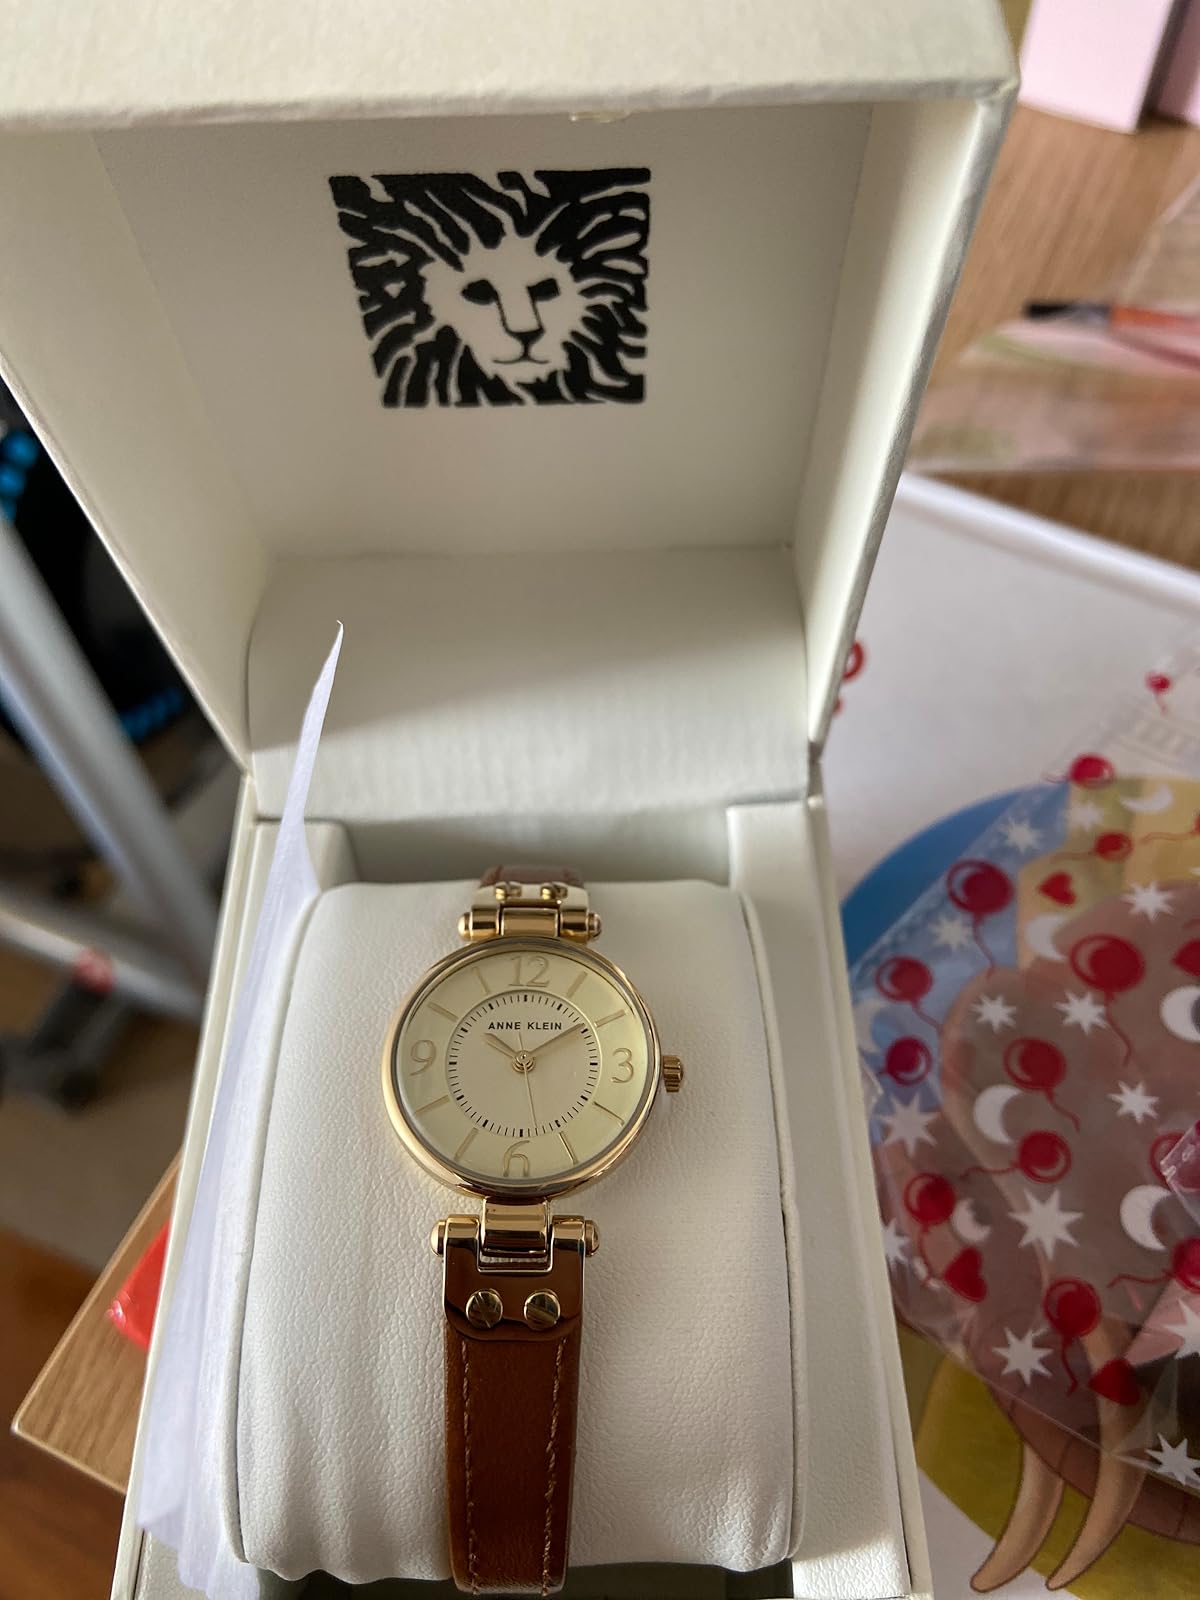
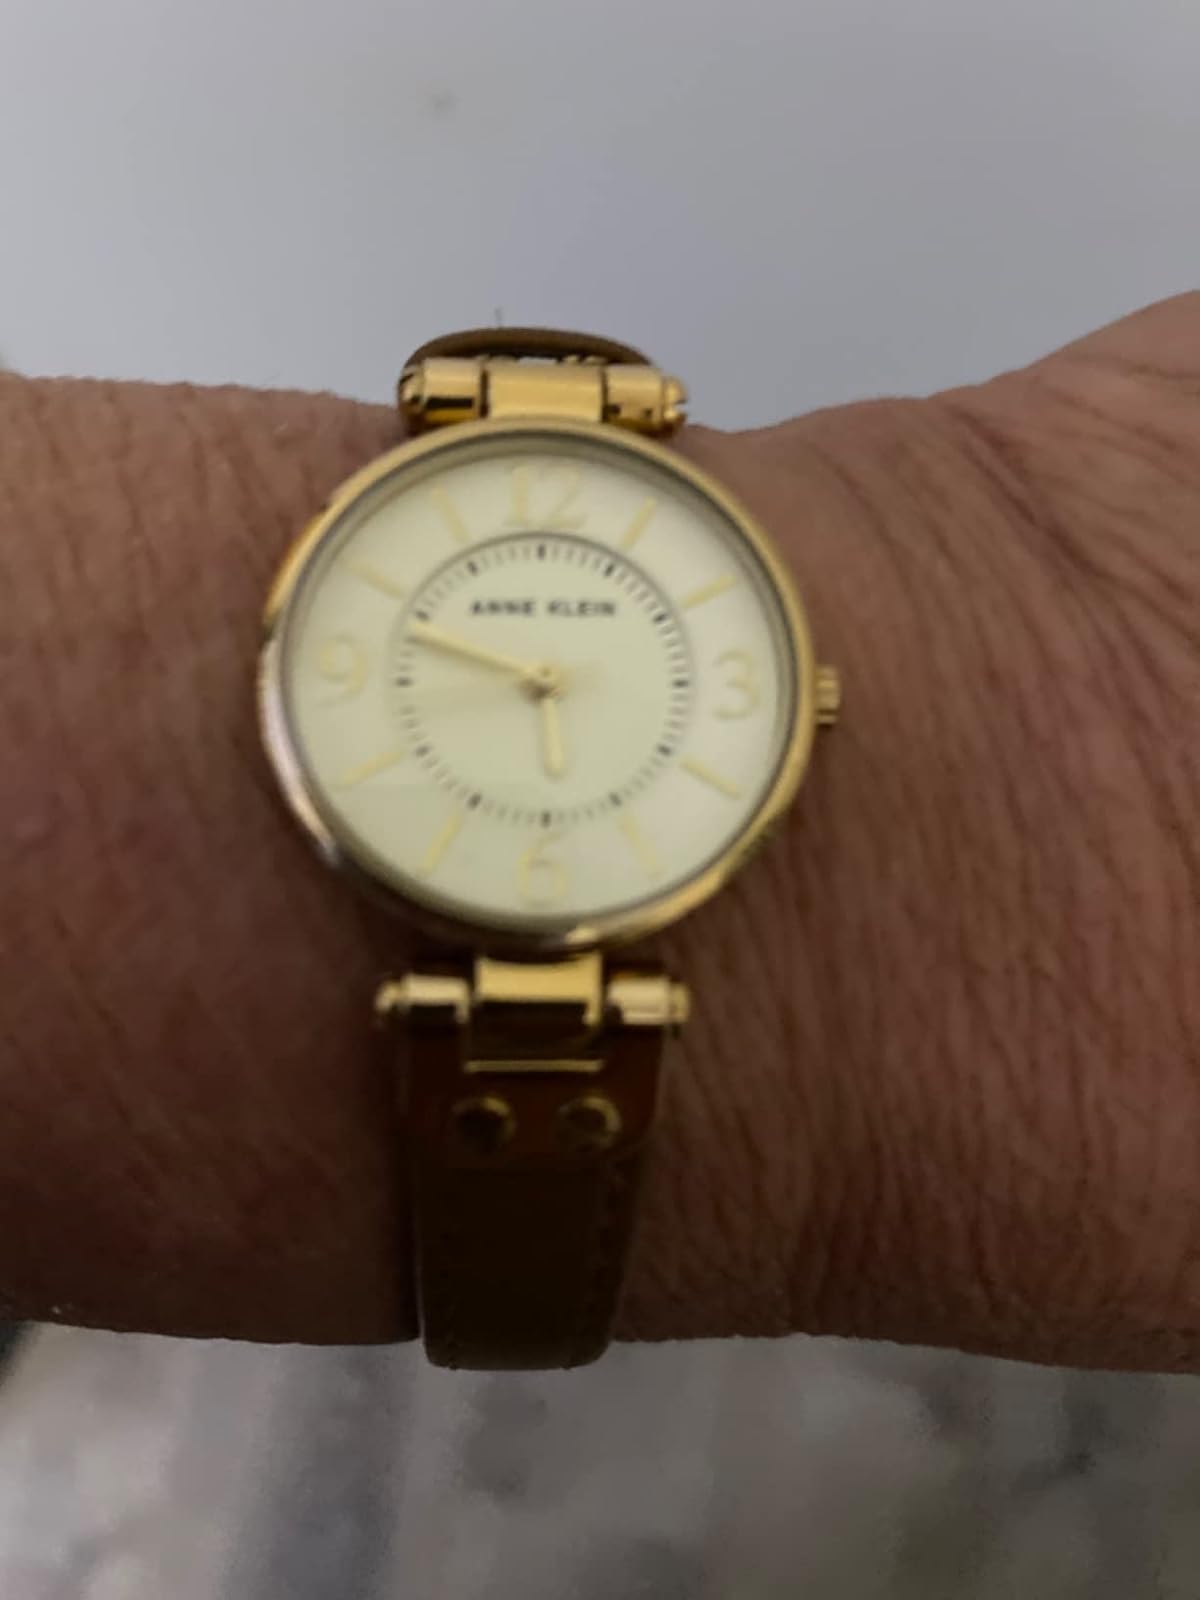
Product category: accessories_watch
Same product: yes